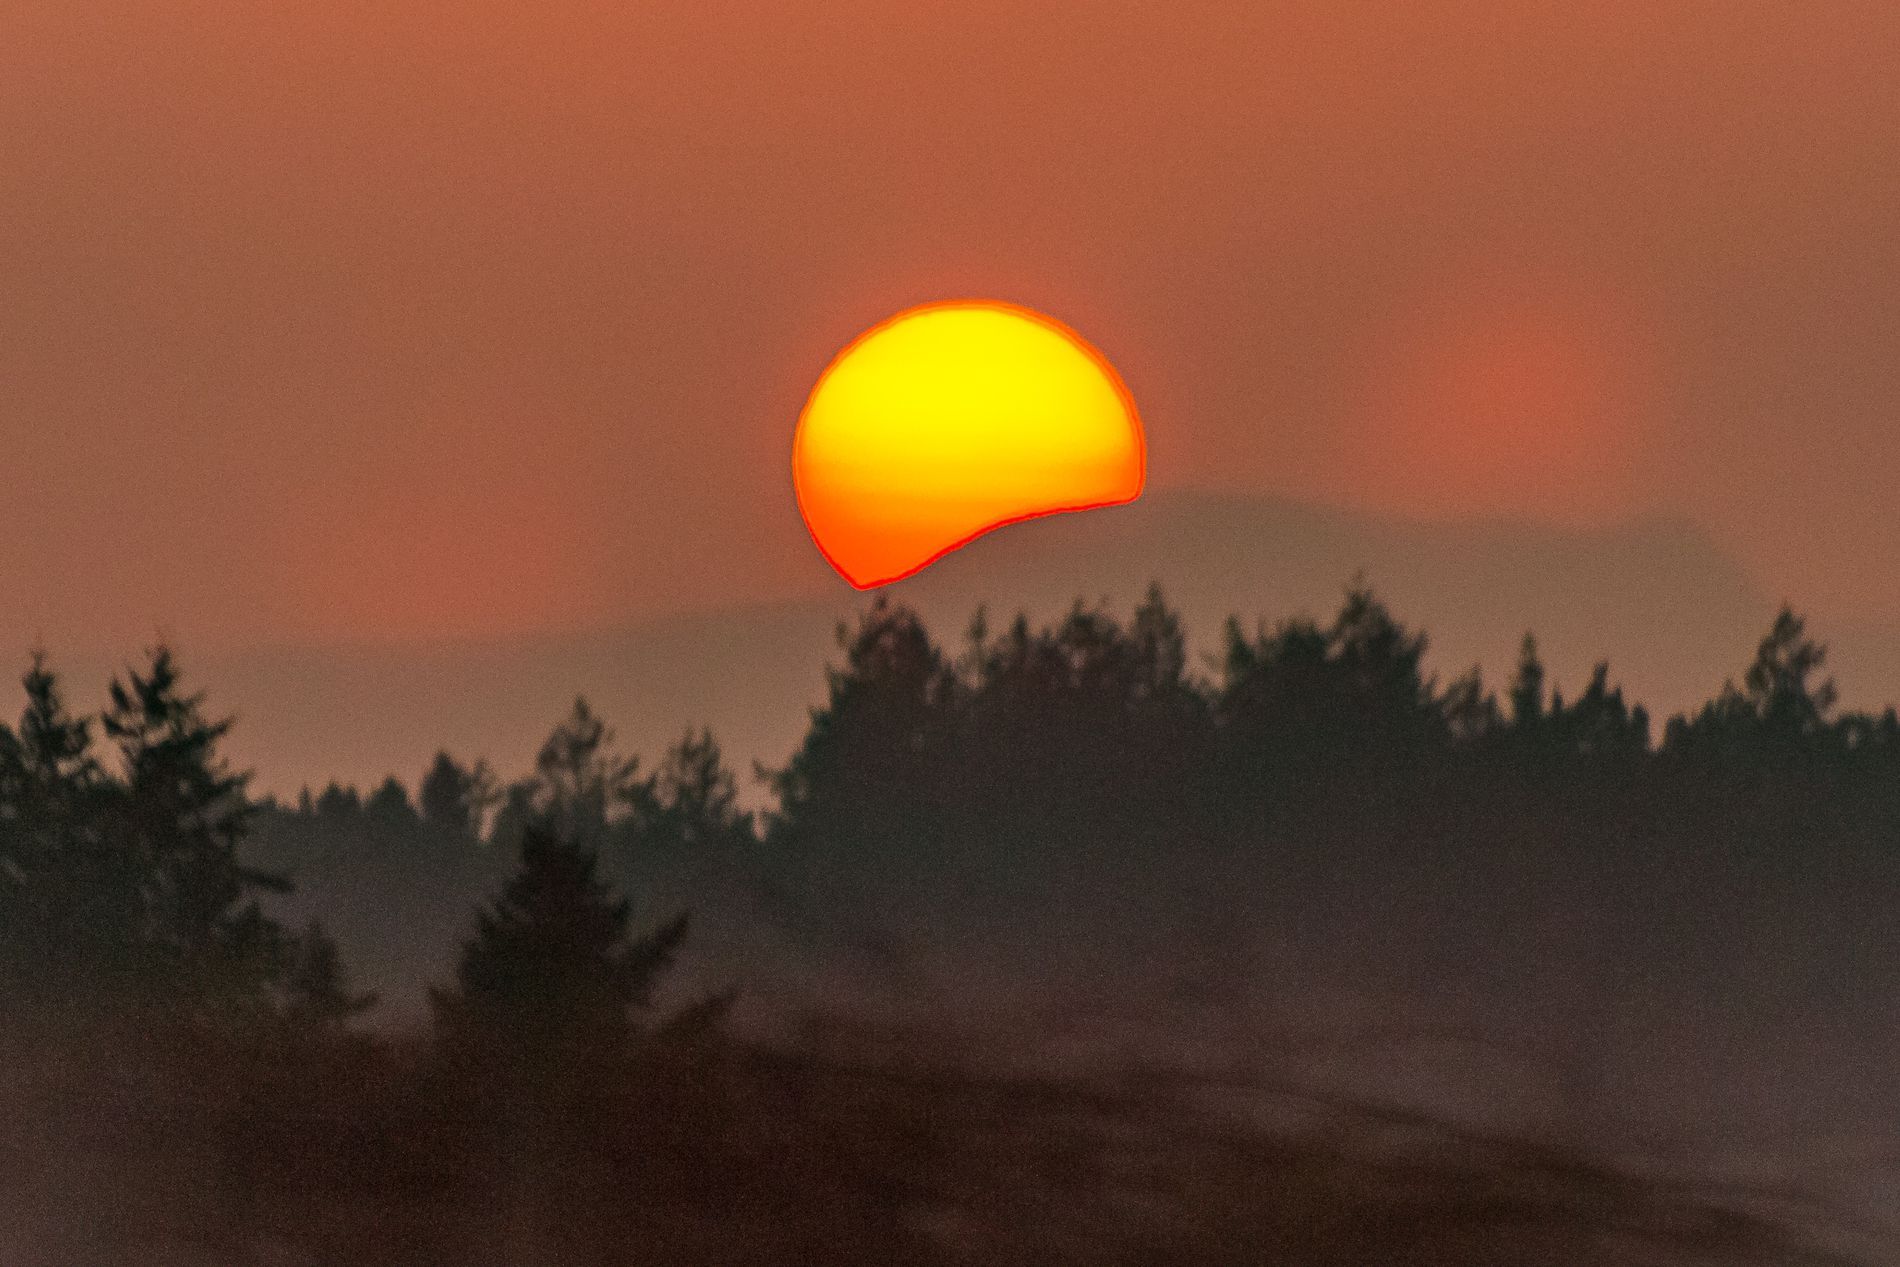
Sunset Over Forest
A large bright yellow and orange sun descends towards the horizon, partially obscured by a layer of a mountain. The dark silhouettes of evergreen trees form a dense forest line. The sky is filled with an orange hue.
A long shot captures a sunset obscured by a mountain and forest. The normal hues of the setting sun are dispersed and muted by the atmospheric particles, leaving a frightening but dramatic landscape. The trees darkened against the light emphasize the breadth of the landscape.
Labels: Nature, Outdoors, Sky, Sun, Sunrise, Plant, Tree, Sunset, Vegetation, Sunlight, Fir, Landscape, Scenery, Astronomy, Eclipse, Night, Conifer, Land, Woodland, Moon, Mountain, Forest
Camera: Canon Canon EOS 70D
Lens: EF75-300mm f/4-5.6
Aperture: F5.6
Exposure: 1/200 sec
ISO: 1000
Focal length: 300